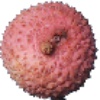
Label: lychee